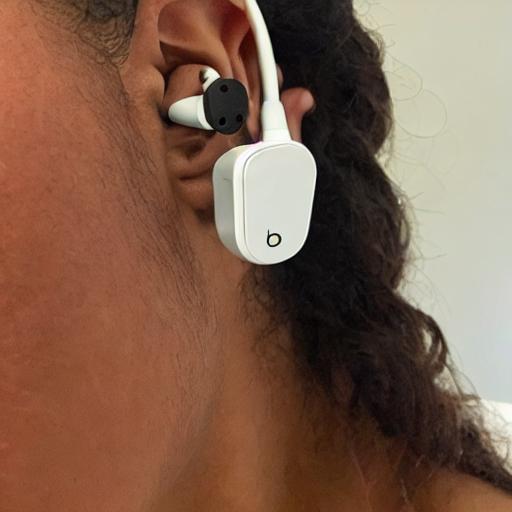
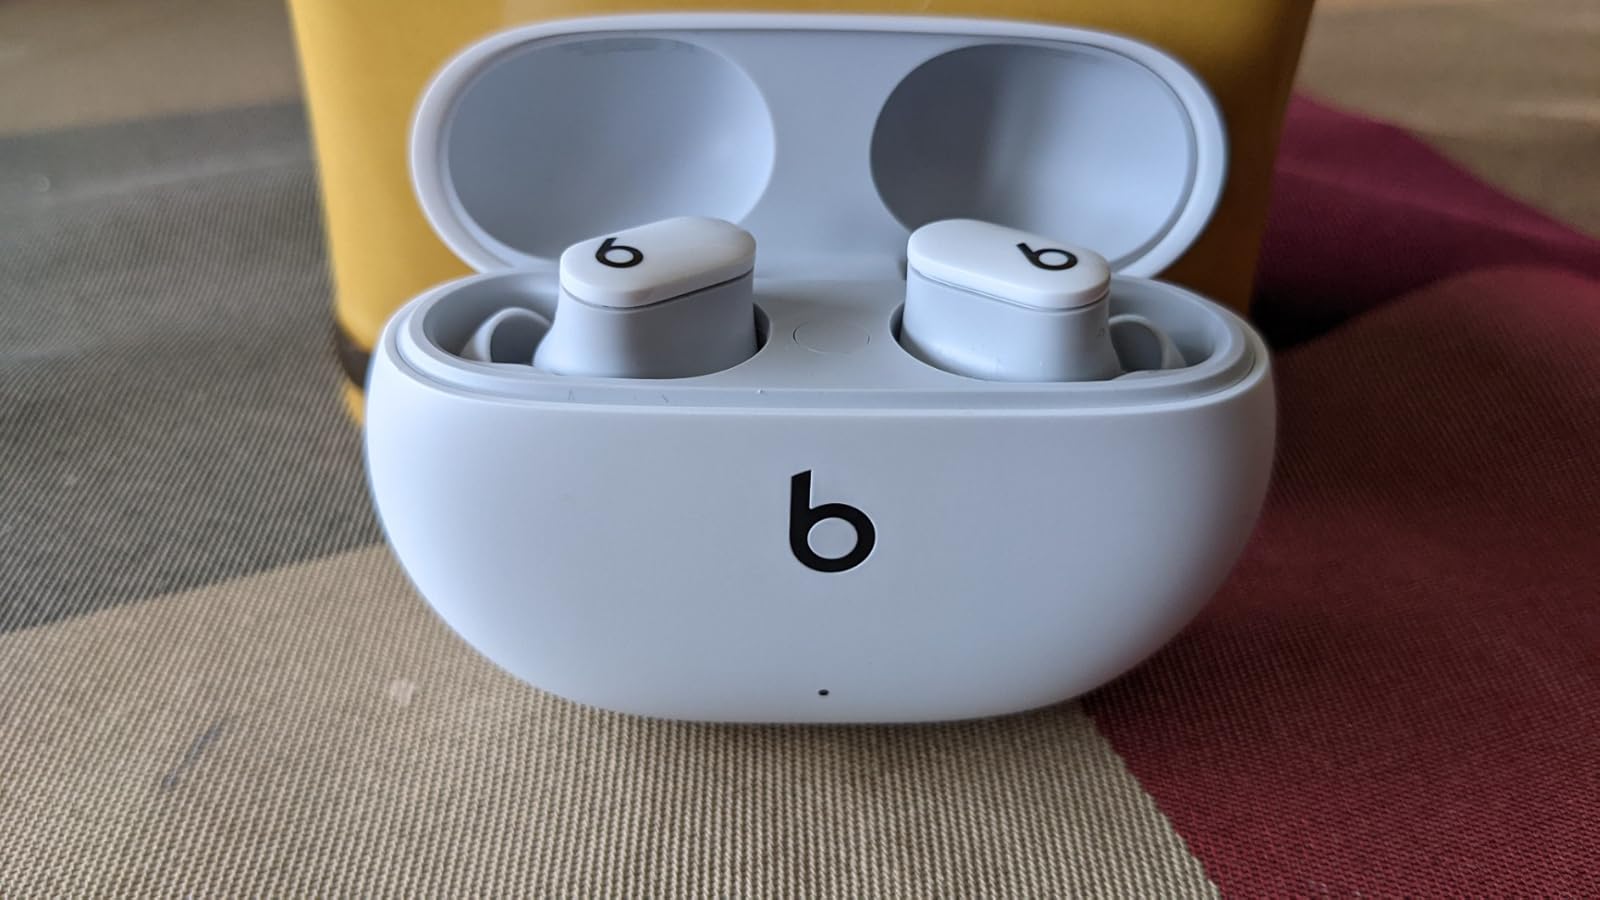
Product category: earbuds
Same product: no